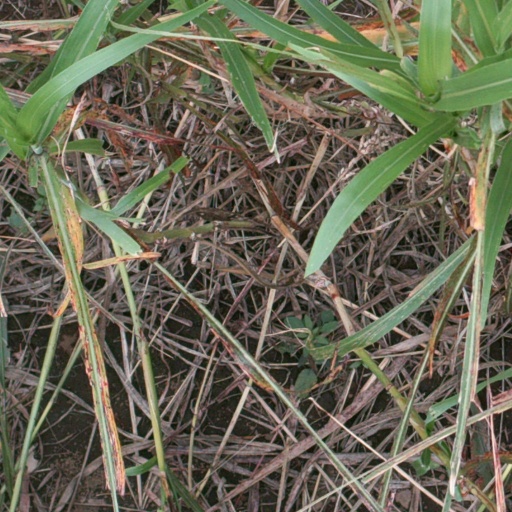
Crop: sorghum